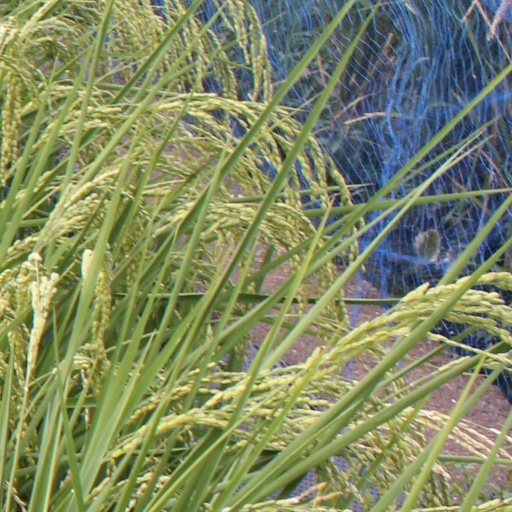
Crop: rice